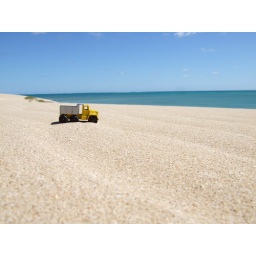
... driving over the beautiful white sand dunes of Exmouth